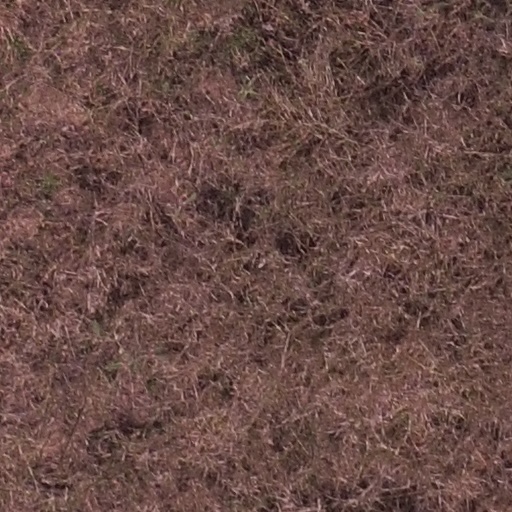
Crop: maize; corn